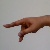
The image shows a hand gesture representing the letter 'P' in Indian Sign Language.